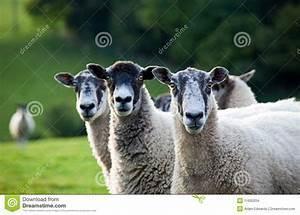
sheep